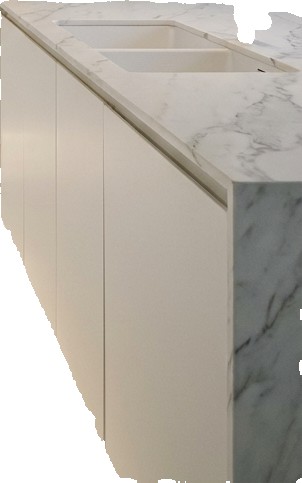
Surface category: worktop